Pillalu Diddina Kapuram

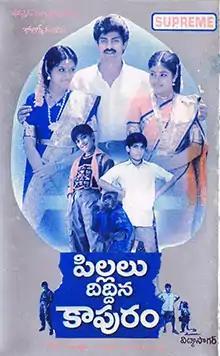
Movie Poster

Pillalu Diddina Kapuram is a 1993 Indian Telugu-language drama film, produced by Sangisetty Dasaradha and Amara Srisaila Rao for Konark Movies and directed by Perala. It stars Jagapathi Babu, Divyavani, Kinnera, Master Tarun with music composed by Vidyasagar.